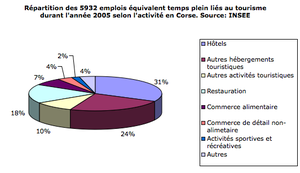
Emplois touristiques en Corse
L'économie de la Corse a été longtemps dominée par l'agriculture et l'élevage mais maintenant, elle se compose surtout de commerces et d'industrie touristique. Après la crise des années 1990, la Corse se porte clairement mieux et est en progression sur tous les plans mais sa situation reste néanmoins fragile. En 2003, son PIB par habitant était toujours inférieur de 11,5 % à la moyenne des régions françaises. La Corse a une économie très typée : peu d'industrie, une agriculture faible et un poids important du tourisme, de l'administration et de la construction.